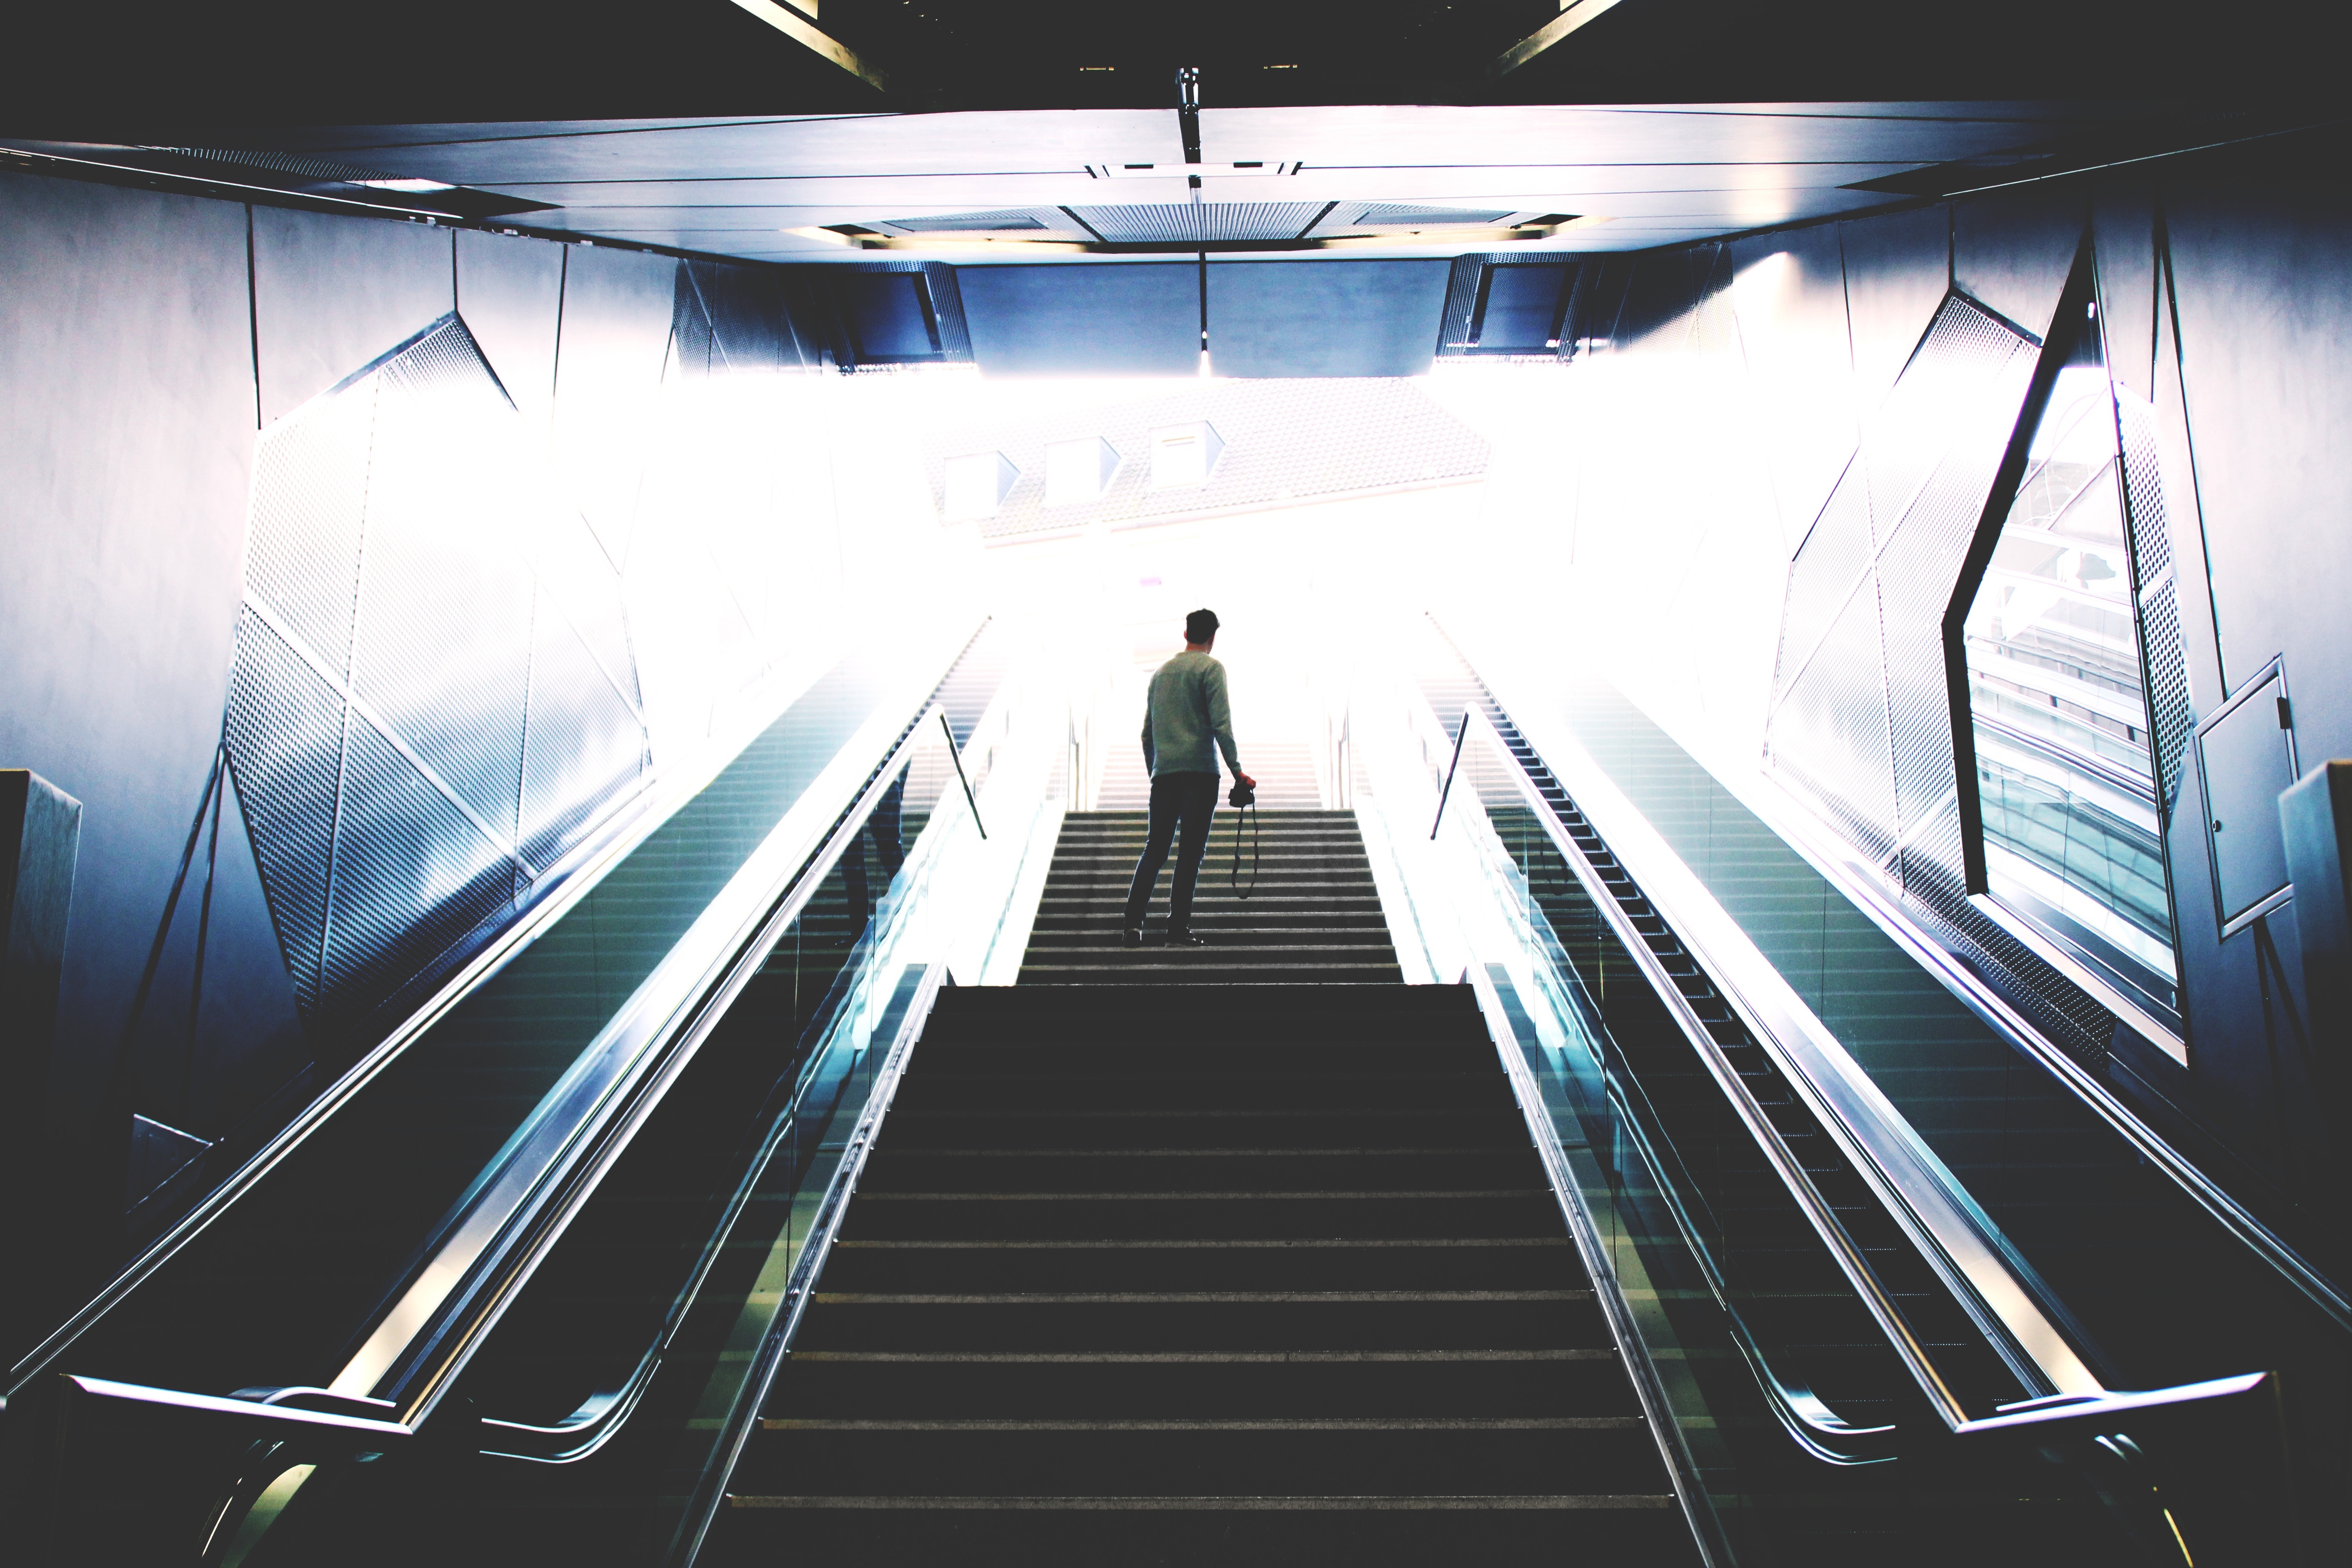
light, structure, steps, escalator, subway, walk, transportation, indoor, modern, stadium, public transport, arena, move, public, mirrors, screenshot, sport venue